Hogwarts Express (Universal Orlando Resort)

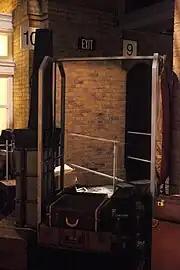
Photograph of a hotel-style metal-framed luggage trolley surrounded by old-style suitcases. In the background is what appears to be a solid brick wall. with platform number sign "10" on the left, and "9" on the right. The trolley contains a human-sized semi-transparent mirror that combines the foreground and background.

Robert Niles from "Theme Park Insider" mentioned how the attraction "broke walls". Examples included the separation of the Wizarding and Muggle worlds; how Universal made the audience the performers (in the part of the King's Cross queue where guests walk through the wall leading to Platform ). He wrote: "It's become convention for theme park attractions to drop you off at or very near the same point where you boarded the ride, so it's a bit disorienting when you exit the Hogwarts Express and find that you're not only in a different train station — you're in a different theme park."